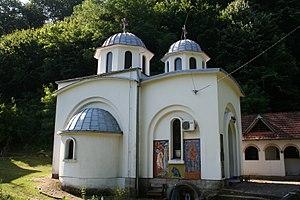
Radovašnica est un village de Serbie situé sur le territoire de la Ville de Šabac, district de Mačva. Au recensement de 2011, il comptait 192 habitants.
Le monastère de Radovašnica est un monastère orthodoxe serbe situé à Radovašnica, dans le district de Mačva et sur le territoire de la Ville de Šabac en Serbie. Il est inscrit sur la liste des monuments culturels protégés de la République de Serbie.